Gustav, Landgrave of Hesse-Homburg

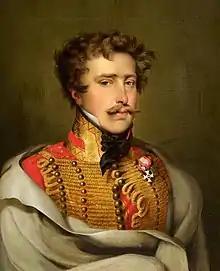

Gustav, Landgrave of Hesse-Homburg (17 February 1781 – 8 September 1848) was landgrave of the German state of Hesse-Homburg from 1846 to 1848.